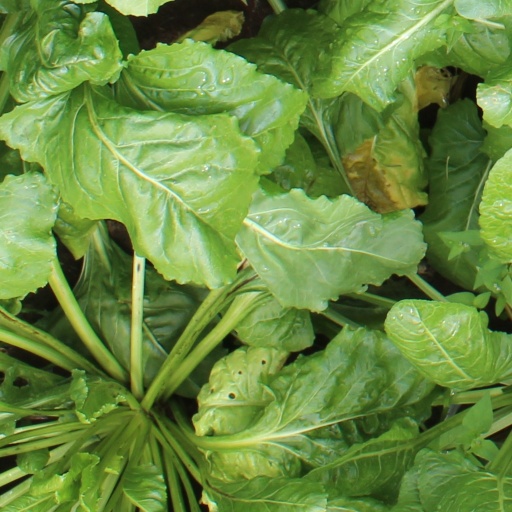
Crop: sugar beet